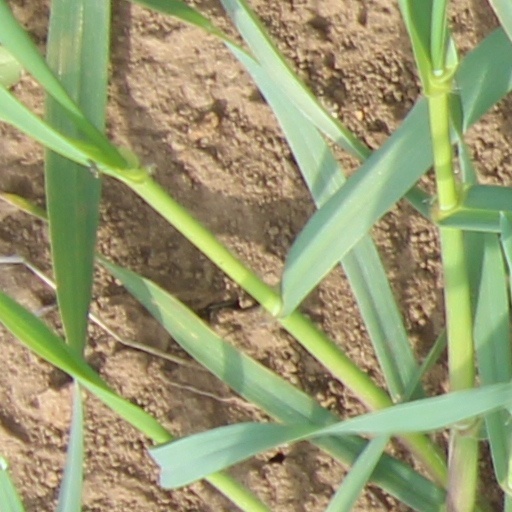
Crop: wheat